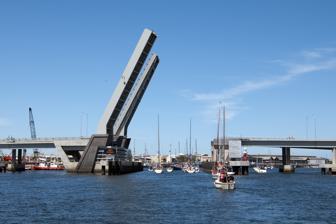
Building: Mary MacKillop Bridge
Country: Australia
Year built: 2008
Bridge in Lefevre Peninsula Mary MacKillop Bridge Mary MacKillop Bridge with Tom 'Diver' Derrick Bridge in the background in February 2010 Coordinates 34°50′18″S 138°30′25″E / 34.838283°S 138.506806°E / -34.838283; 138.506806 Carries Dry Creek-Port Adelaide railway line Crosses Port River Locale Lefevre Peninsula Named for Mary MacKillop Owner Department of Planning, Transport & Infrastructure Followed by Tom 'Diver' Derrick Bridge Characteristics Design Bascule Total length 770 metres Rail characteristics No. of tracks 1 Track gauge 1,435 mm (56.5 in) 1,600 mm (63 in) History Constructed by Abigroup Opened 1 August 2008 Location The Mary MacKillop Bridge is a bascule bridge in Adelaide , Australia that carries the Dry Creek-Port Adelaide railway line over the Port River . In July 2005, Abigroup was awarded a contract to build a railway bridge and the adjoining Tom 'Diver' Derrick Bridge to carry the Port River Expressway over the Port River. The bridge was built as part of a project to divert the Dry Creek-Port Adelaide line away from the Rosewater loop and bypass the suburban network . It was opened on 1 August 2008 by Premier Mike Rann . References